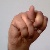
The image shows a hand gesture representing the letter 'N' in Indian Sign Language.